Early Cuban bands

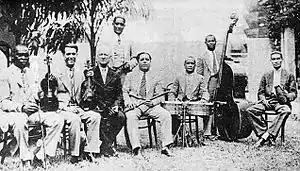
"Orquesta Romeu" with singer Fernando Collazo, late 1920s

The initial line-up for Orchestra Romeu was: Romeu (piano); Feliciano Facenda (violin); Alfredo Valdés (flute); Rafael Calazán (double bass); Remigio Valdés (timbal); Juan de la Merced (güiro): quite a small group.